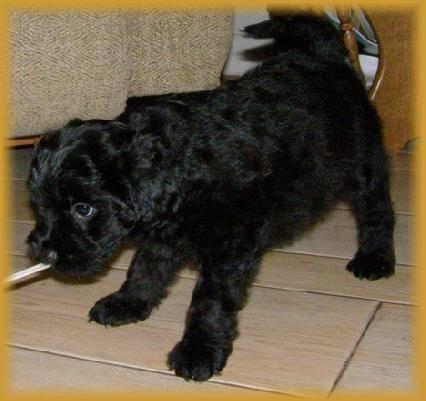
dog